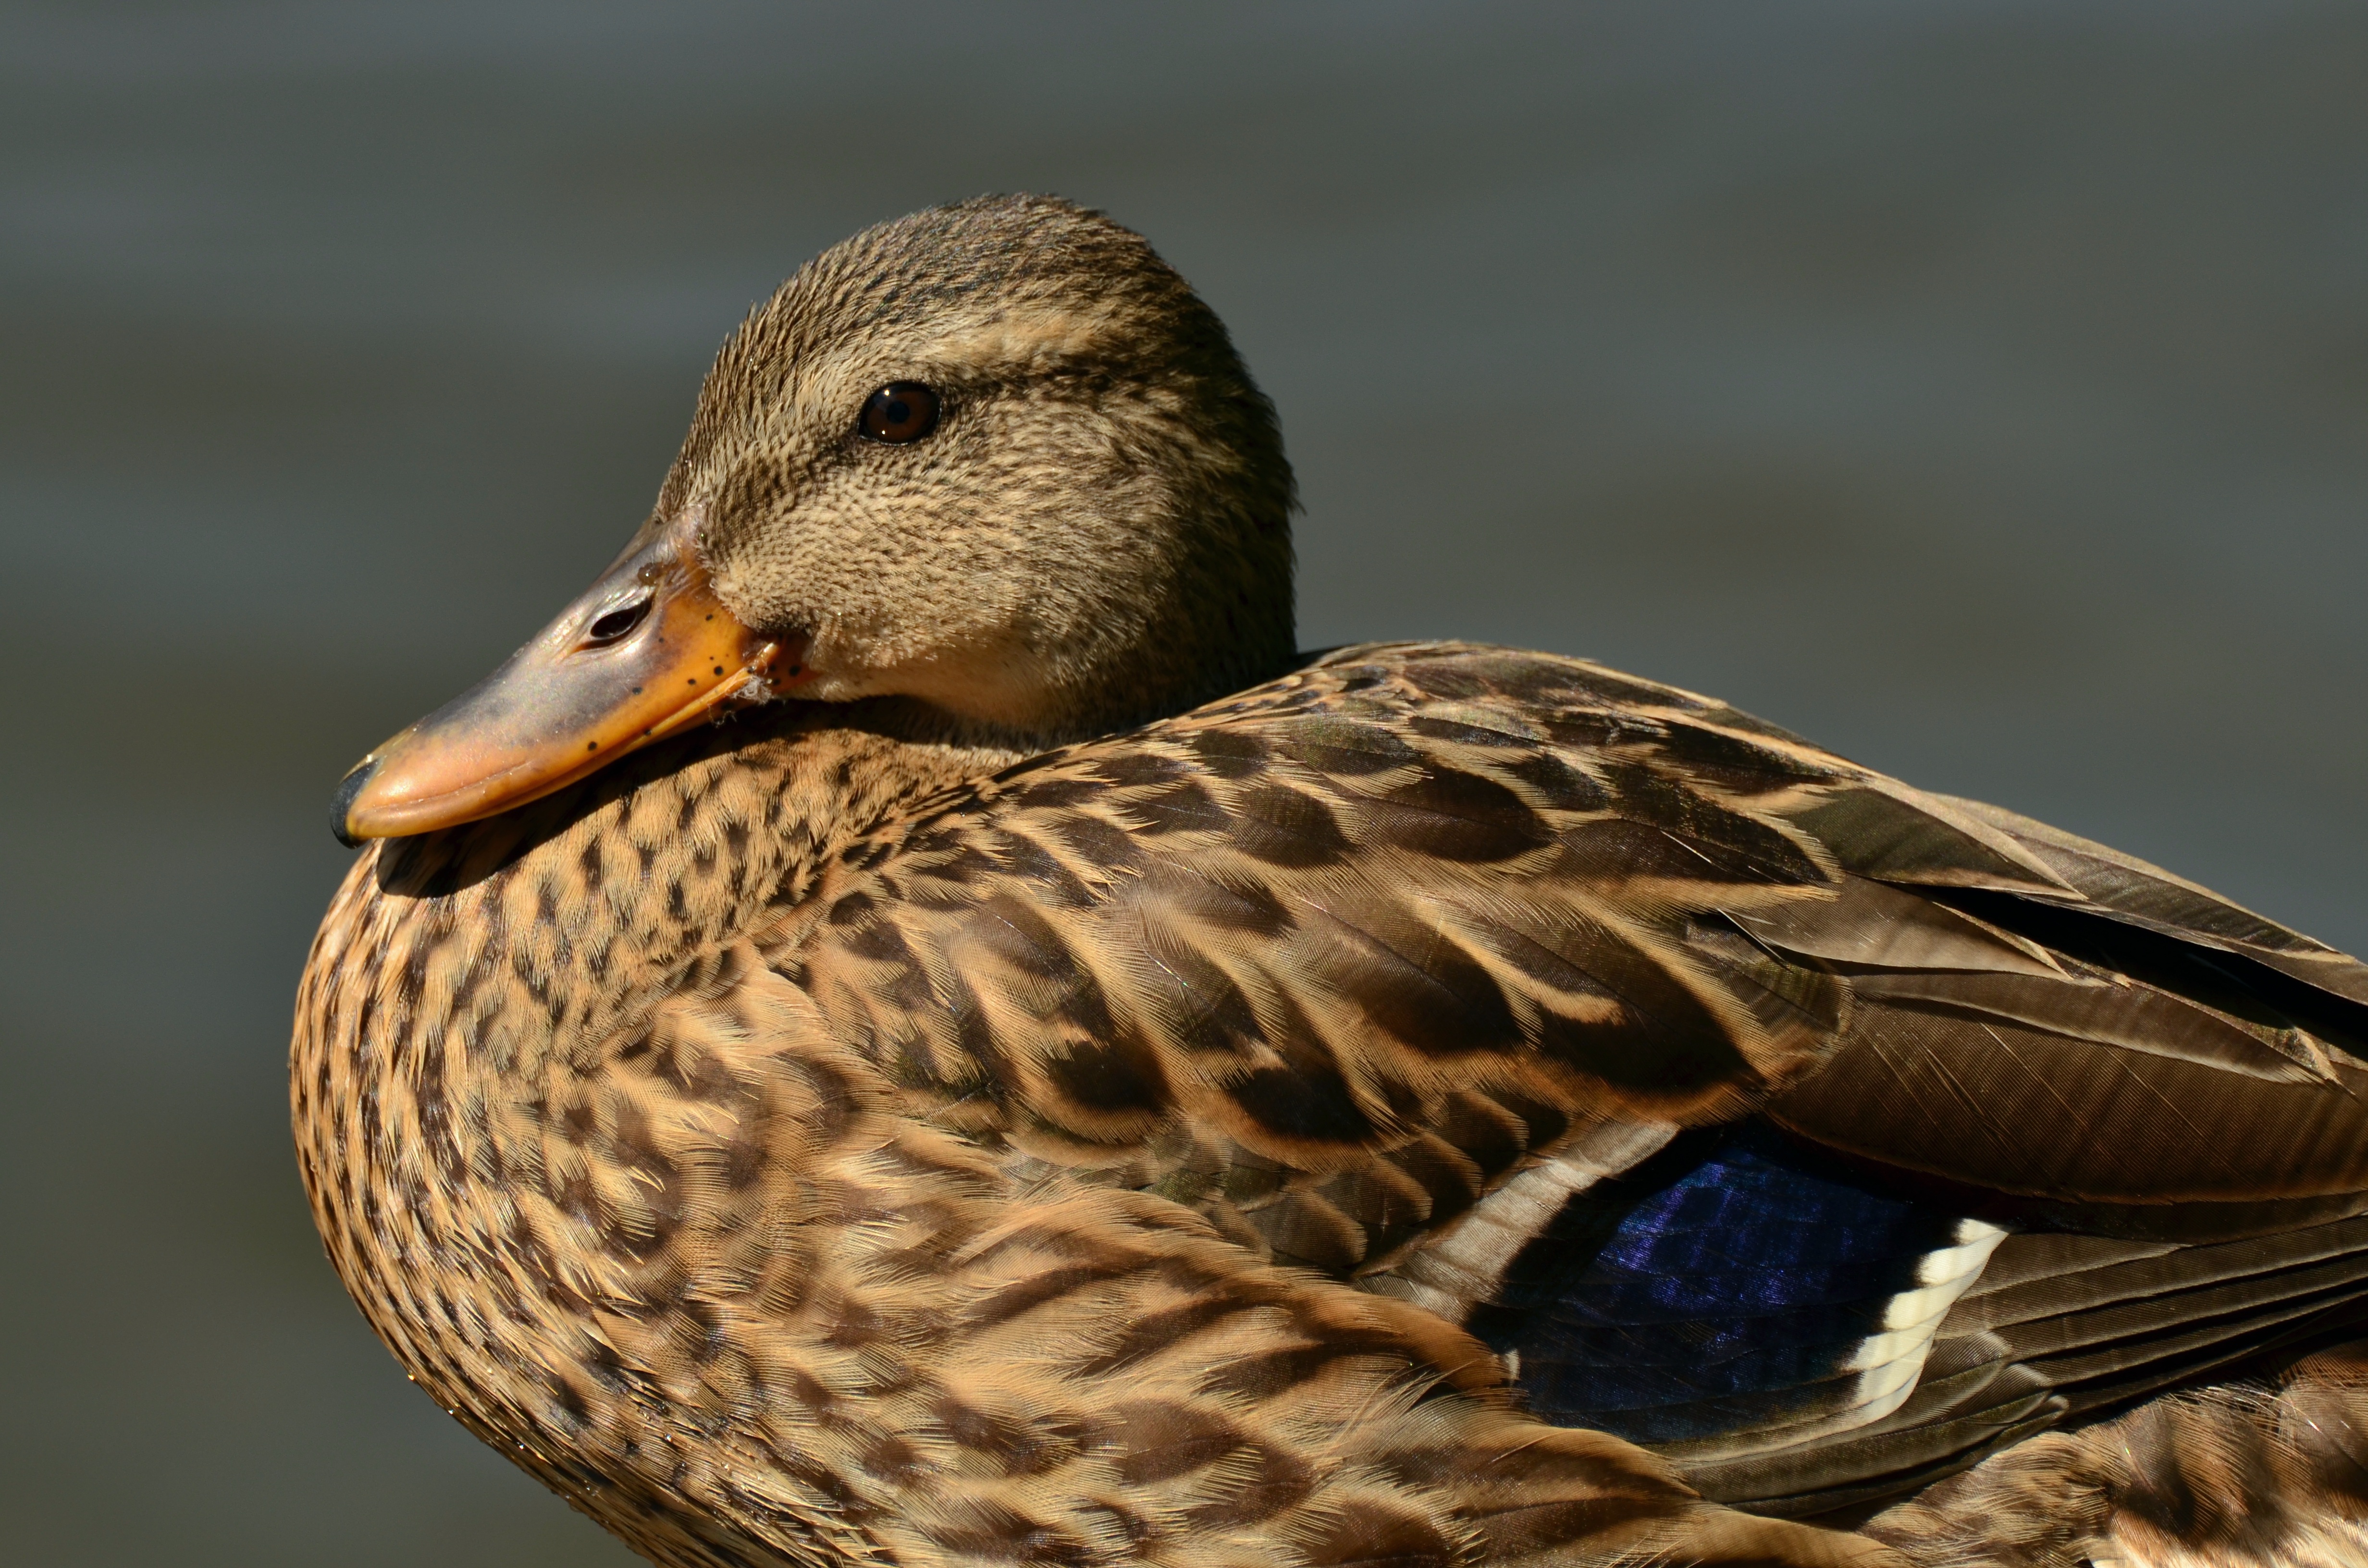
bird, wing, wildlife, beak, close, fauna, plumage, poultry, close up, duck, vertebrate, bill, waterfowl, waters, water bird, mallard, animal portrait, duck bird, aquatic animal, duck head, female mallard, anas platyrhynchos, ducks geese and swans